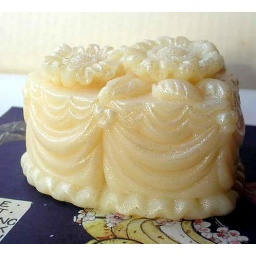
Intricately detailed heart shaped cake in a Victorian style, with swags and flower embellishments, and pretty three dimensional flowers and leaves